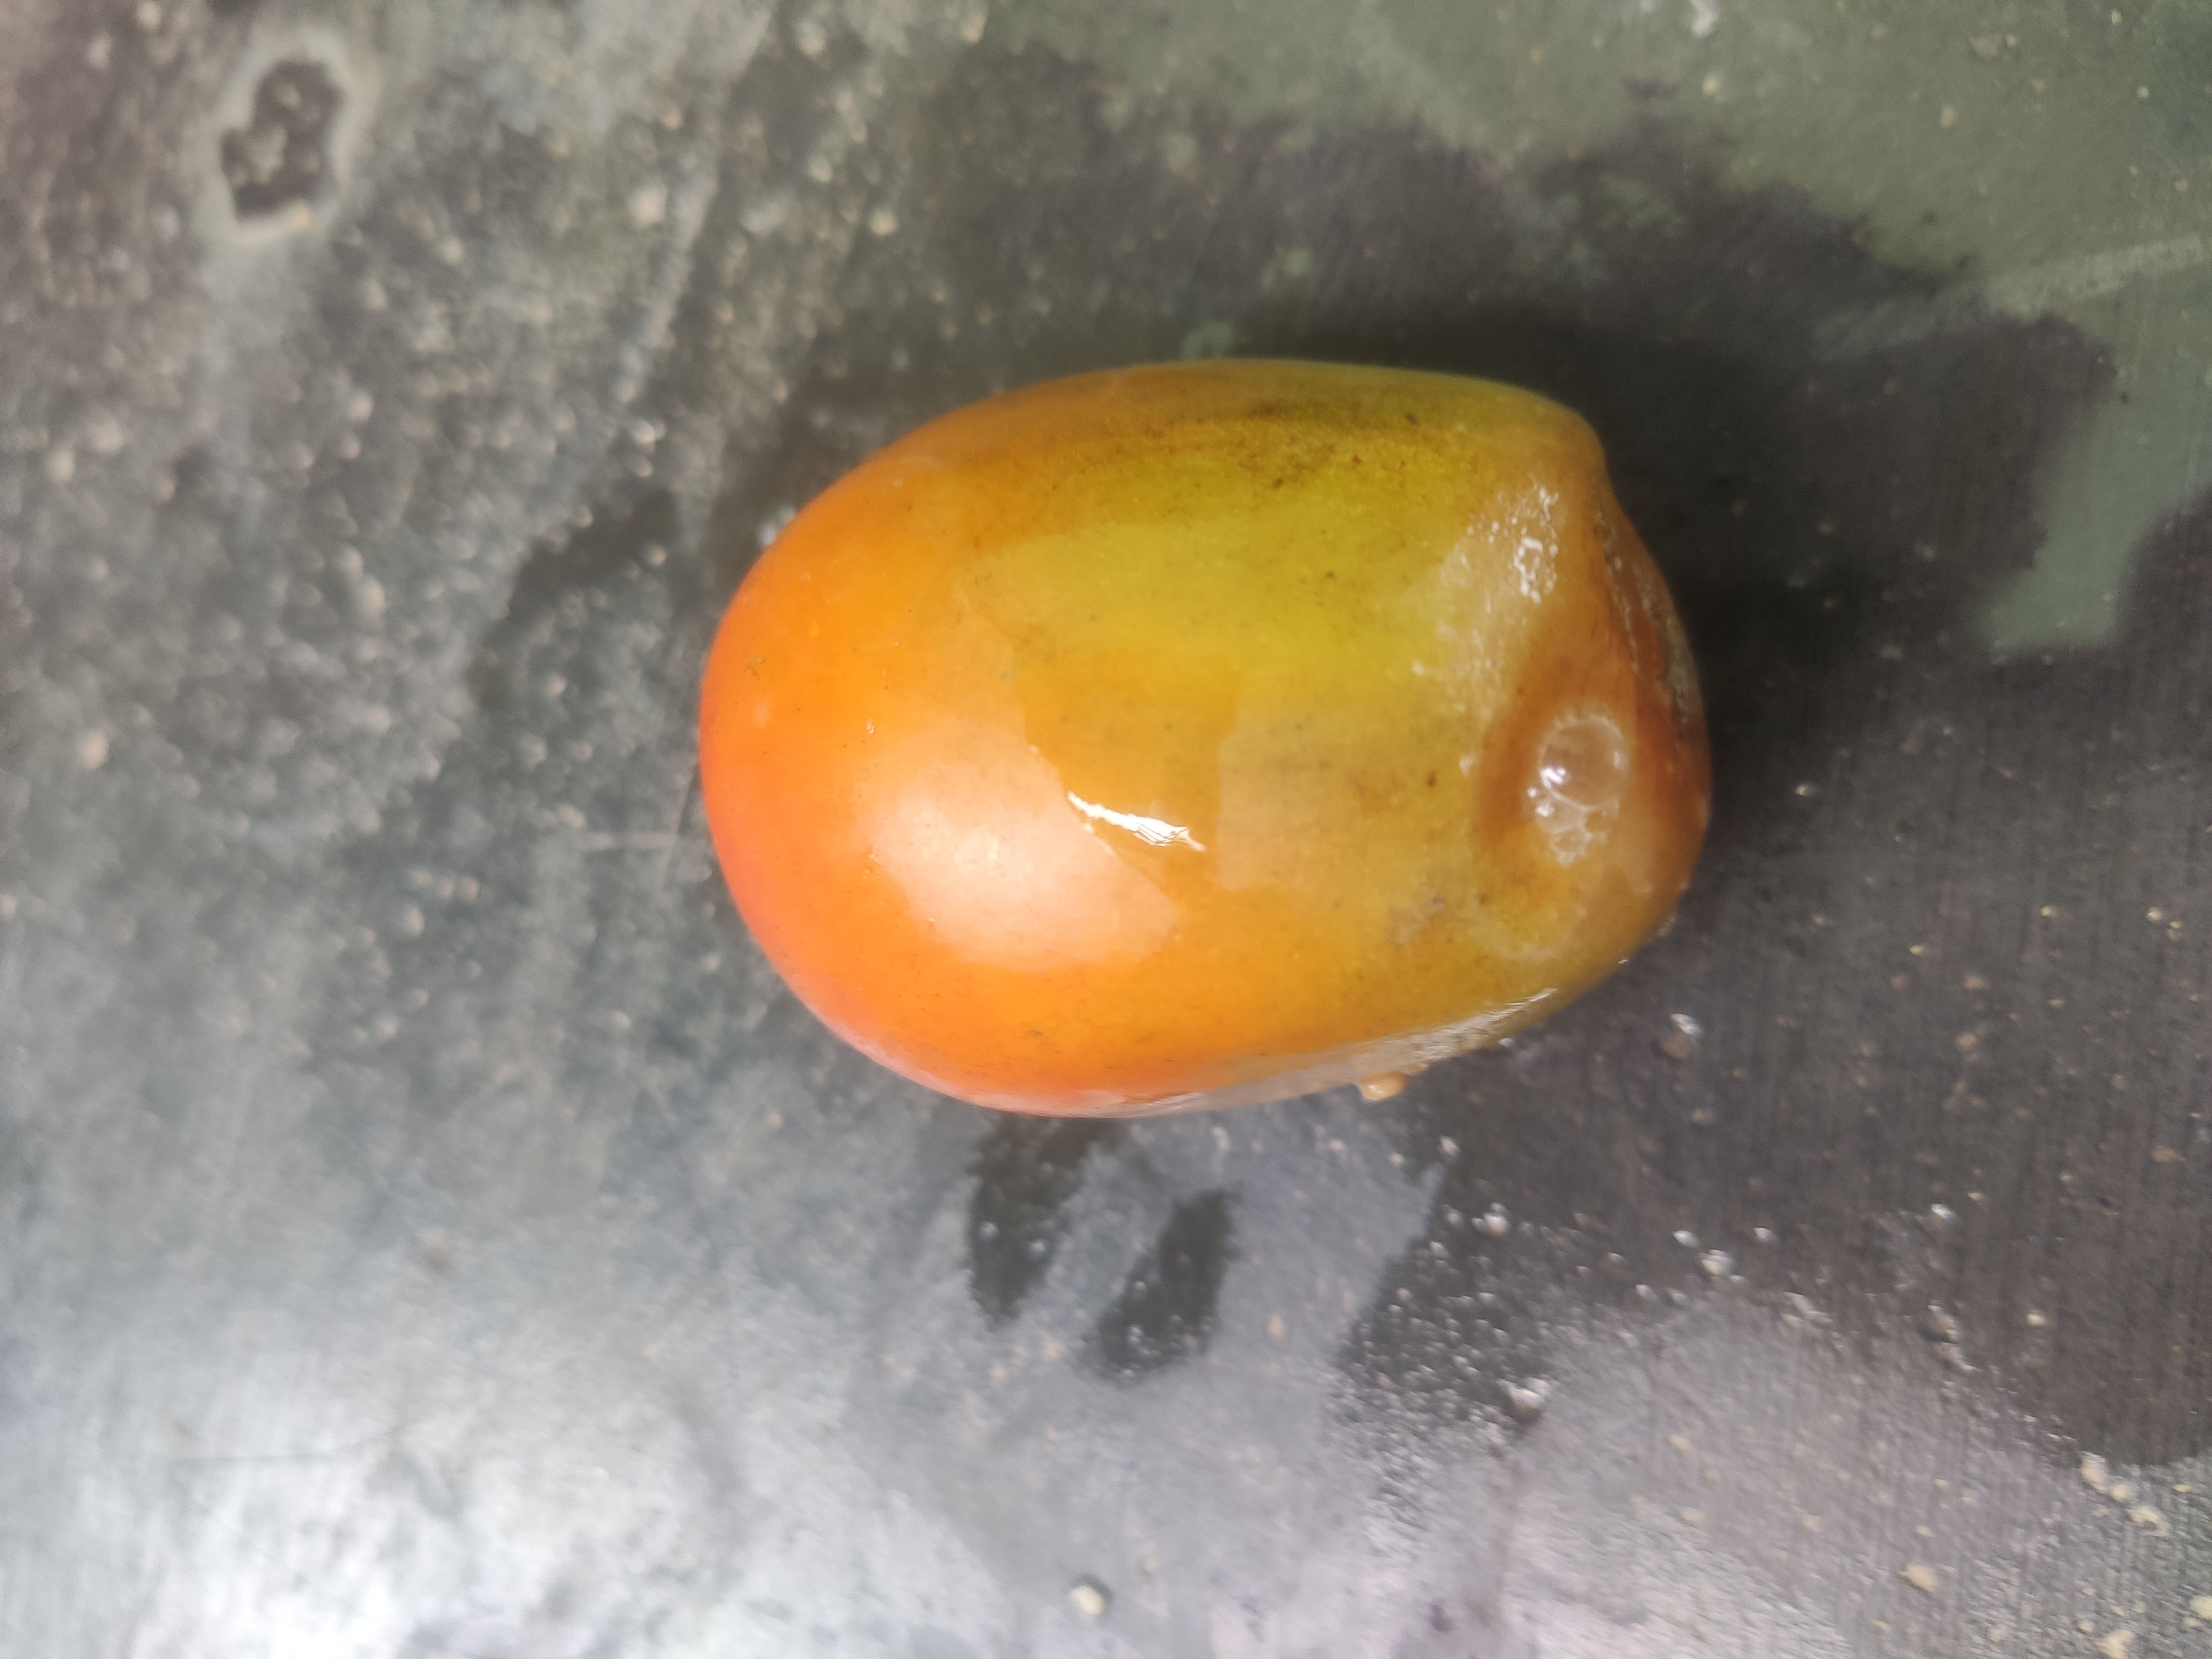
Fruit: tomatoes
Grade: 3rd-grade